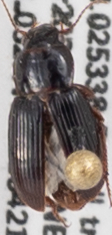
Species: Harpalus desertus
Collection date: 2021-04-21
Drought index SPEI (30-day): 0.208
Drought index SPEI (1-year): -1.77
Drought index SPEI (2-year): -1.01